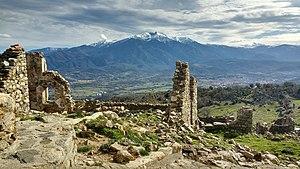
Comes et Canigou
Comes est une ancienne commune et un hameau situé à Eus, dans le département français des Pyrénées-Orientales.